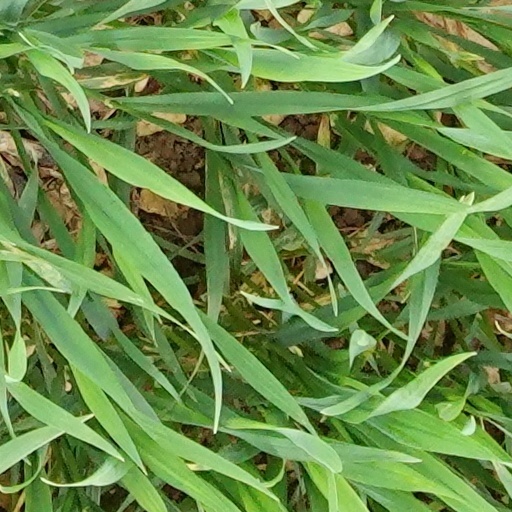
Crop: wheat